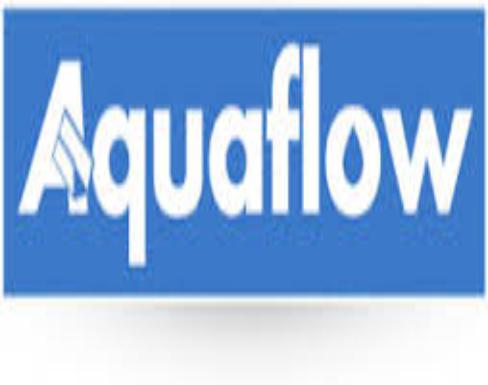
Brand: Aqua Flow
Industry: Necessities